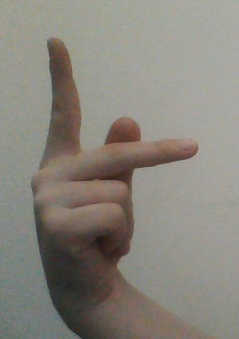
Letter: dha